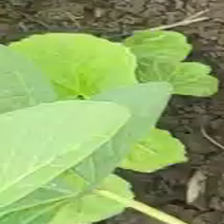
Weed species: Little_Mallow(Malva parviflora)